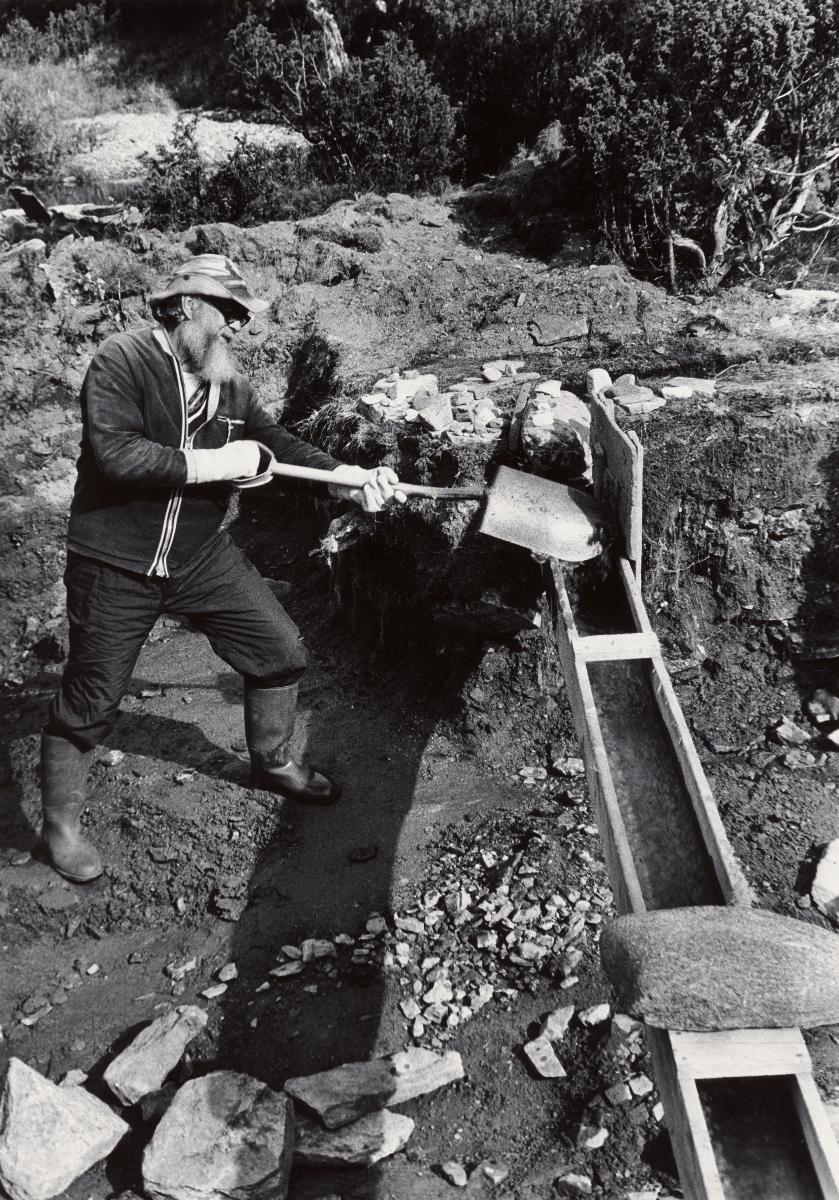
Kullankaivajia Lemmenjoella Inarissa 1970-luvulla.
Gold diggers at the Lemmenjoki River in Inari, Finnish Lapland in the 1970's
sisällön kuvaus: Kullankaivaja Aatos Flinck lapioi soraa ränniin 1970-luvulla Inarin Lemmenjoella, jossa virtaava vesi vie kevyemmän maa-aineksen mennessään. Jäljelle jää kulta. Parhaat kultaesiintymät löytyvät yleensä jokien uomista, joihin kertyy muuta maa-ainesta raskaampia kultahippuja. content description: Aatos Flinck, the Finnish gold miner, shovels gravel containing gold into a wooden sluice box and pours water through gravel to find gold particles at the Lemmenjoki river, Inari, Finnish Lapland, in the 1970’s.
Kuvaaja: Halla, Anja, kuvaaja
Vuosi: 1900
Paikka: Fennoskandia, Pohjoismaat, Suomi, Lappi; Fennoskandia, Lappi, Pohjoismaat, Suomi, Lappi, Inari; Fennoskandia, Lappi, Inari, Pohjoismaat, Suomi, Lappi, Inari, Lemmenjoki
Aiheet: kulta; kullanhuuhdonta; kullankaivajat; malminetsintä; kullankaivuu; kullanetsintä; kultakuume; kullanhuuhtojat; lapioida; yksin; lapiot; työ; kokokuva; gold; gold panning; gold diggers; ore prospecting; Finnish Lapland; metals; gold fever; gold mining; gold prospecting; search for gold; artisal mining; gold miners; gold seekers; prospectors; work; guld; guldvaskning; guldgrävare; malmletning; arbete